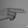
ASL letter: H